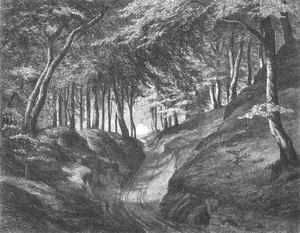
Illustreret Tidende / Betydning
Hulvejen ved Ørholm Papirfabrik. Xylografi efter tegning af Georg Emil Libert (1820-1908). Illustreret Tidende Nr. 436. 2den Februar 1868, side 158.
Hulvejen ved Ørholm Papirfabrik.
Illustreret Tidende var et dansk ugeblad fra 1859 til 1924 med nyhedsstof, litteratur og underholdning fra hele verden. Indholdet var allerede fra begyndelsen en blanding af reportager og underholdende artikler. Det blev udgivet af Forlagsbureauet i Kjøbenhavn.